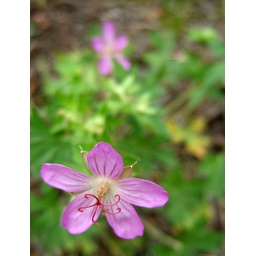
delicate flower petals and details can be seen in the forest floor of the Rocky Mountains near Colorado Springs.